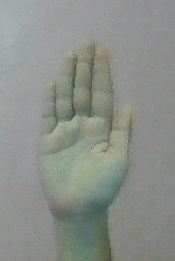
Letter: seen